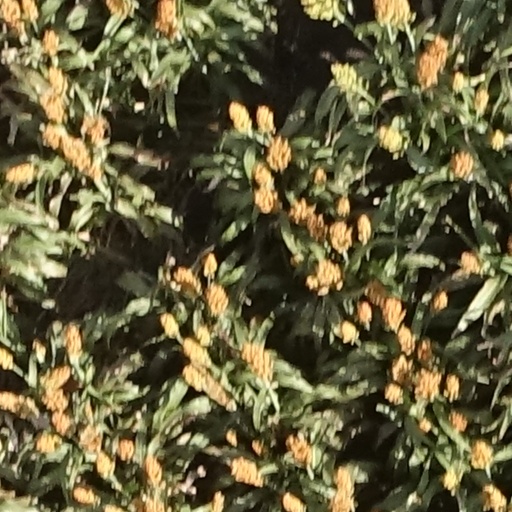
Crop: sorghum